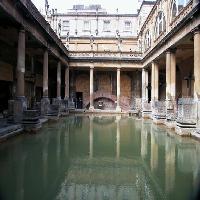
Weather: cloudy or overcast